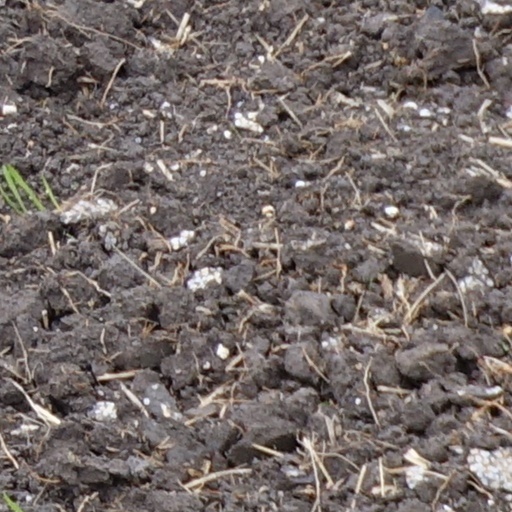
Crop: wheat